Mr. Robot (video game)

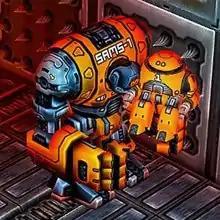

Mr. Robot is a 3D video game by British studio Moonpod, published as shareware, which attempts to combine the genres of role-playing video game and platform game.